Malmö

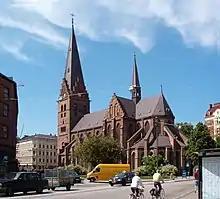
St. Peter's Church in Malmö

Malmö has an extensive network of buses within the city, and is also the destination of many regional bus lines from the rest of Skåne. The bus network replaced the tram network that existed from 1887 to 1973.